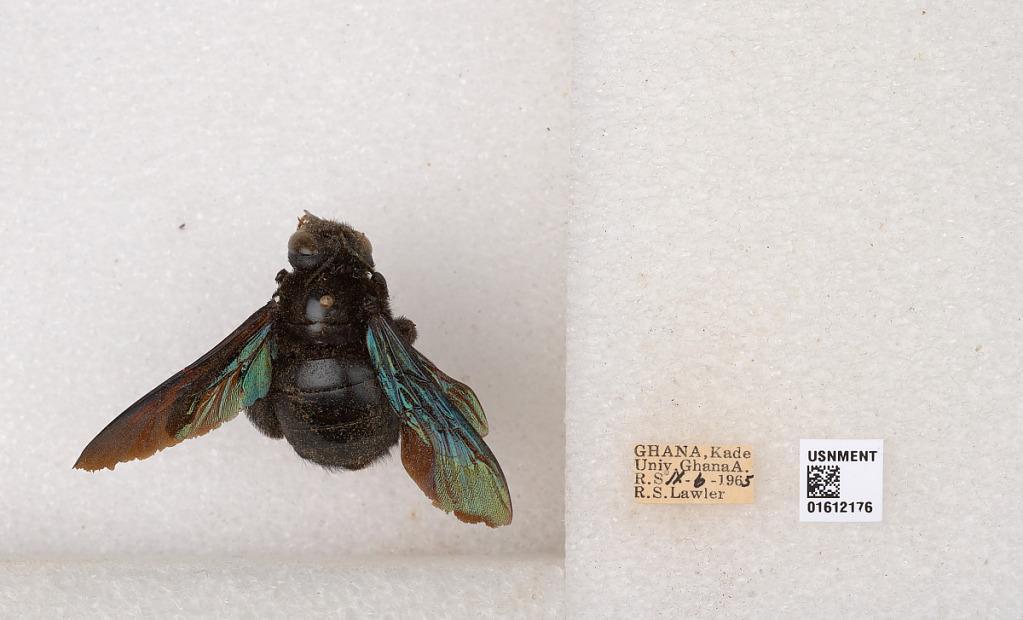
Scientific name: Xylocopa
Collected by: S. Laroca
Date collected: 1965-9-6
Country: Ghana
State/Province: Eastern
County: Kwabibirem
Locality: Kade, Univ. Ghana A. R.S.